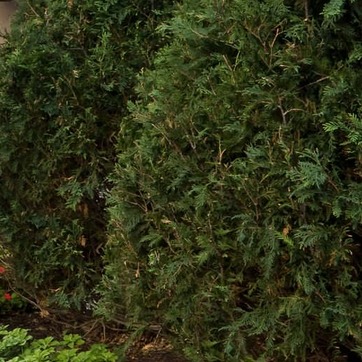
Material: foliage